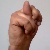
The image shows a hand gesture representing the letter 'N' in Indian Sign Language.